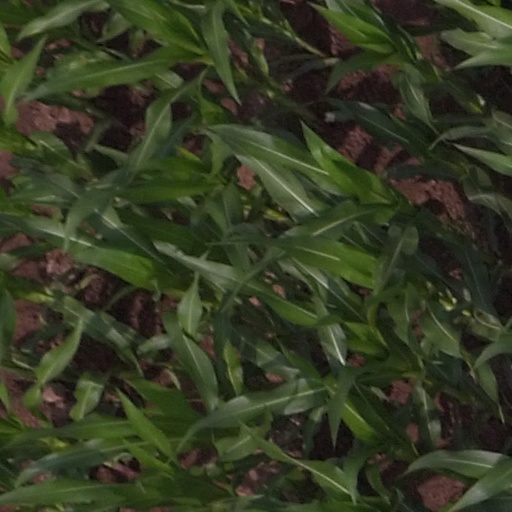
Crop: maize; corn